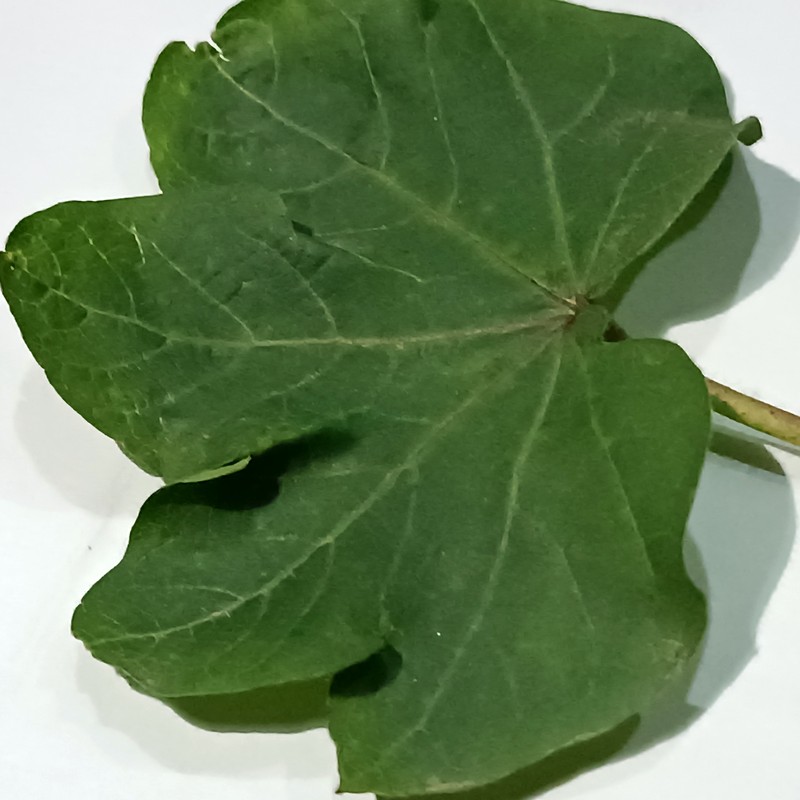
Label: Curl Virus